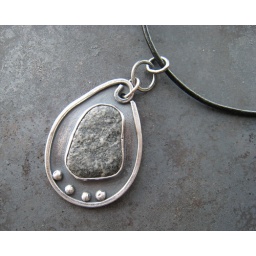
Cape Cod beach stone set in silver.